Christopher Puggaard

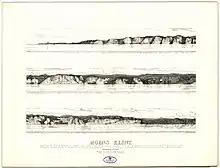
Illustration from one of Puggaard's publications

Puggaard was born on 23 May 1923 in Copenhagen, the son of the son of Hans and Bolette Puggaard. His elder brother was the later businessman Rudolph Puggaard. He studied at Roskilde Cathedral School, whereupon he studied in the polytechnic school and got his diploma in natural science in 1846. He was fascinated in particular by the classes of the country's leading geologist, Johan Georg Forchhammer. He travelled then to further his studies in England and Paris and later Italy, together with his friend the painter Wilhelm Marstrand.